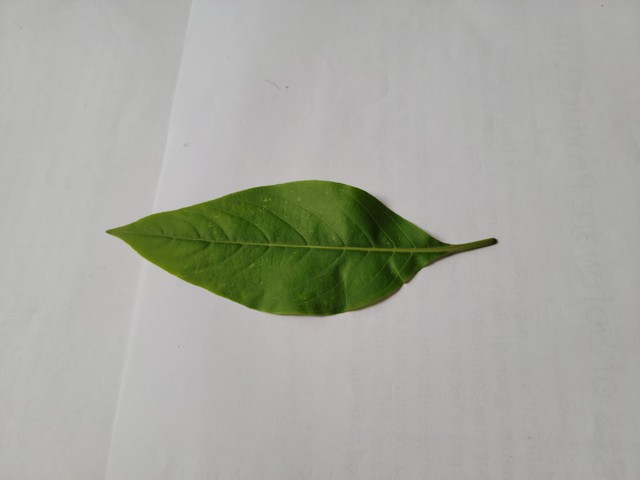
Plant: basok